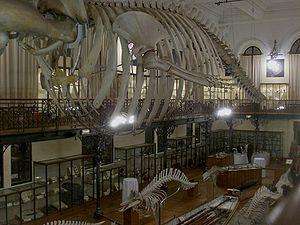
L'intérieur du Musée Oceanographique de Monaco
Le Musée océanographique de Monaco, souvent abrégé en « Musée océanographique », est un musée de la mer fondé en 1889 par le Prince Albert Iᵉʳ de Monaco et inauguré en 1910, basé sur le Rocher de Monaco sur la Côte d'Azur. Il est l'un des bâtiments les plus imposants du Rocher avec le palais de Monaco, le seul à être à flanc de falaise et à descendre jusqu'à la mer, 85 m plus bas.